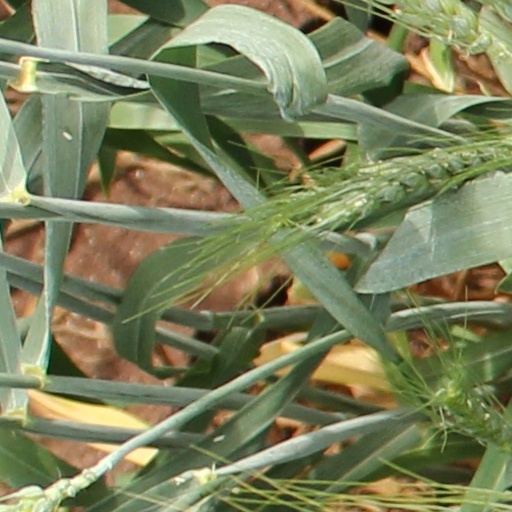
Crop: wheat